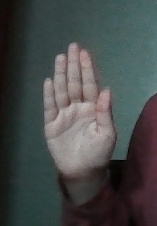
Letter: seen